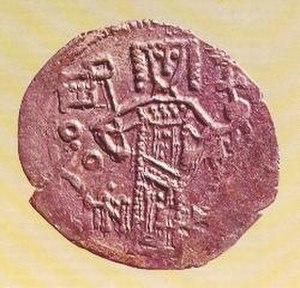
Jean II de Trébizonde ou Jean II Comnène, en grec Ιωάννης Β΄ Μέγας Κομνηνός, est empereur de Trébizonde de 1280 à 1297. Il est le plus jeune fils de l’empereur Manuel Iᵉʳ et de sa troisième épouse, Irène Syrikaina, une femme noble de la province de Trébizonde. Il hérite du trône après la capture de son frère Georges par le khan mongol Abaqa.